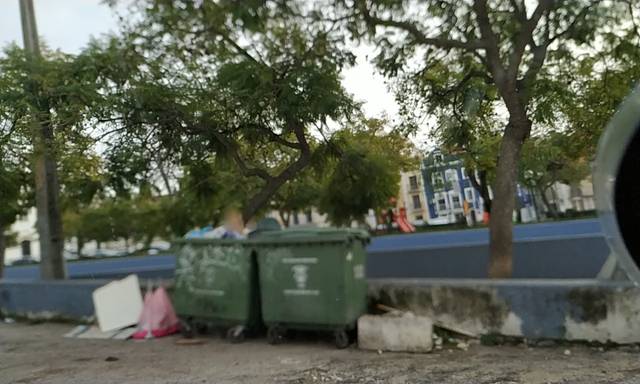
Region: Portugal
Coordinates: 38.525, -8.886